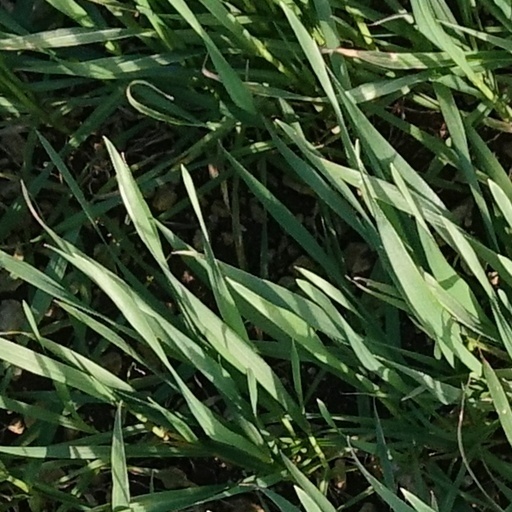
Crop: wheat